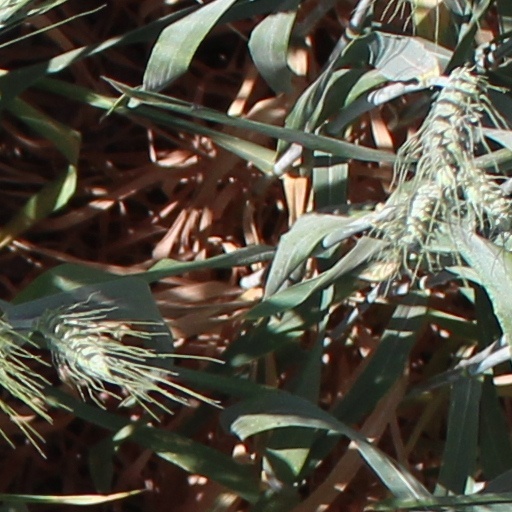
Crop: wheat